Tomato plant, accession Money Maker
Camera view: vertical (180 deg); turntable rotation: 150 degrees
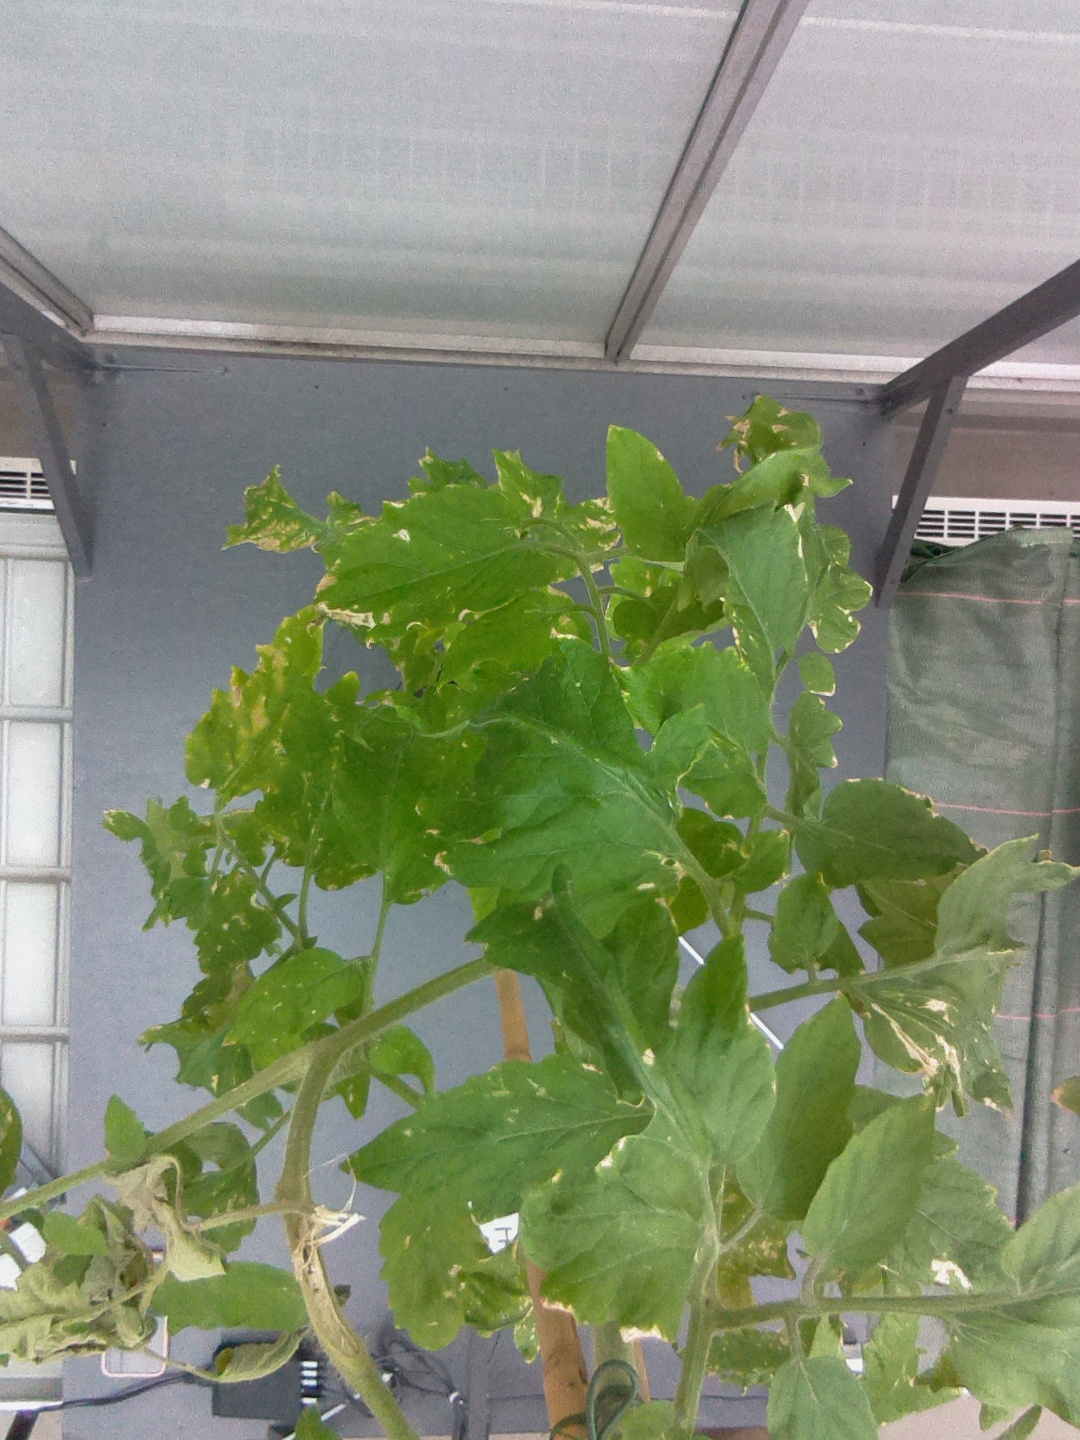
BBCH growth stage 83: 30%-40% of fruits show typical fully ripe color